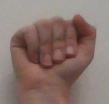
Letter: saad